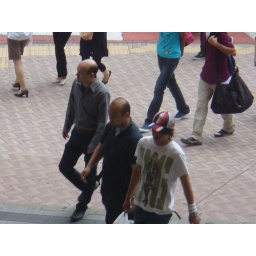
Candid street shot taken from the second floor in Shibuya, Tokyo-Itchome